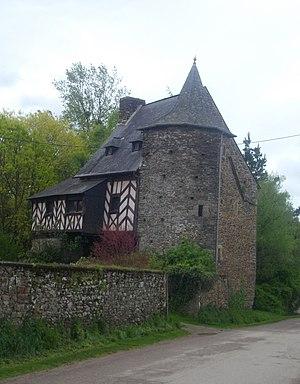
Le manoir des Rues-Neuves ou château de Gurwan
Cet article recense les monuments historiques de l'arrondissement de Pontivy, dans le département du Morbihan, en France.
Cet article recense de manière non exhaustive les châteaux, maisons fortes et mottes castales situés dans l'arrondissement français de Pontivy. Il est fait état des inscriptions et classements au titre des monuments historiques.
Tréhorenteuc [tʁeɔʁɑ̃tœk] est une commune française située dans le département du Morbihan, en région Bretagne et à la frontière avec l'Ille-et-Vilaine.